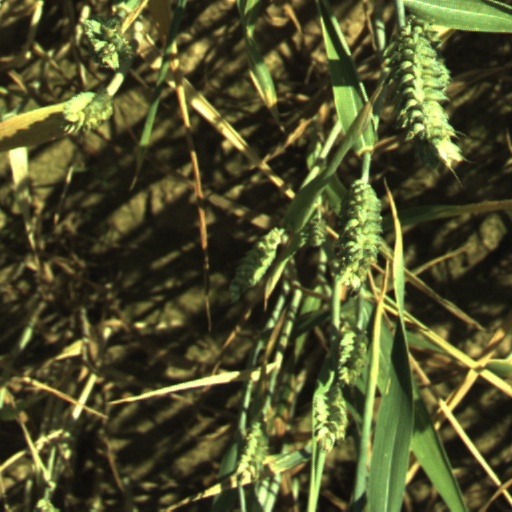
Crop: wheat